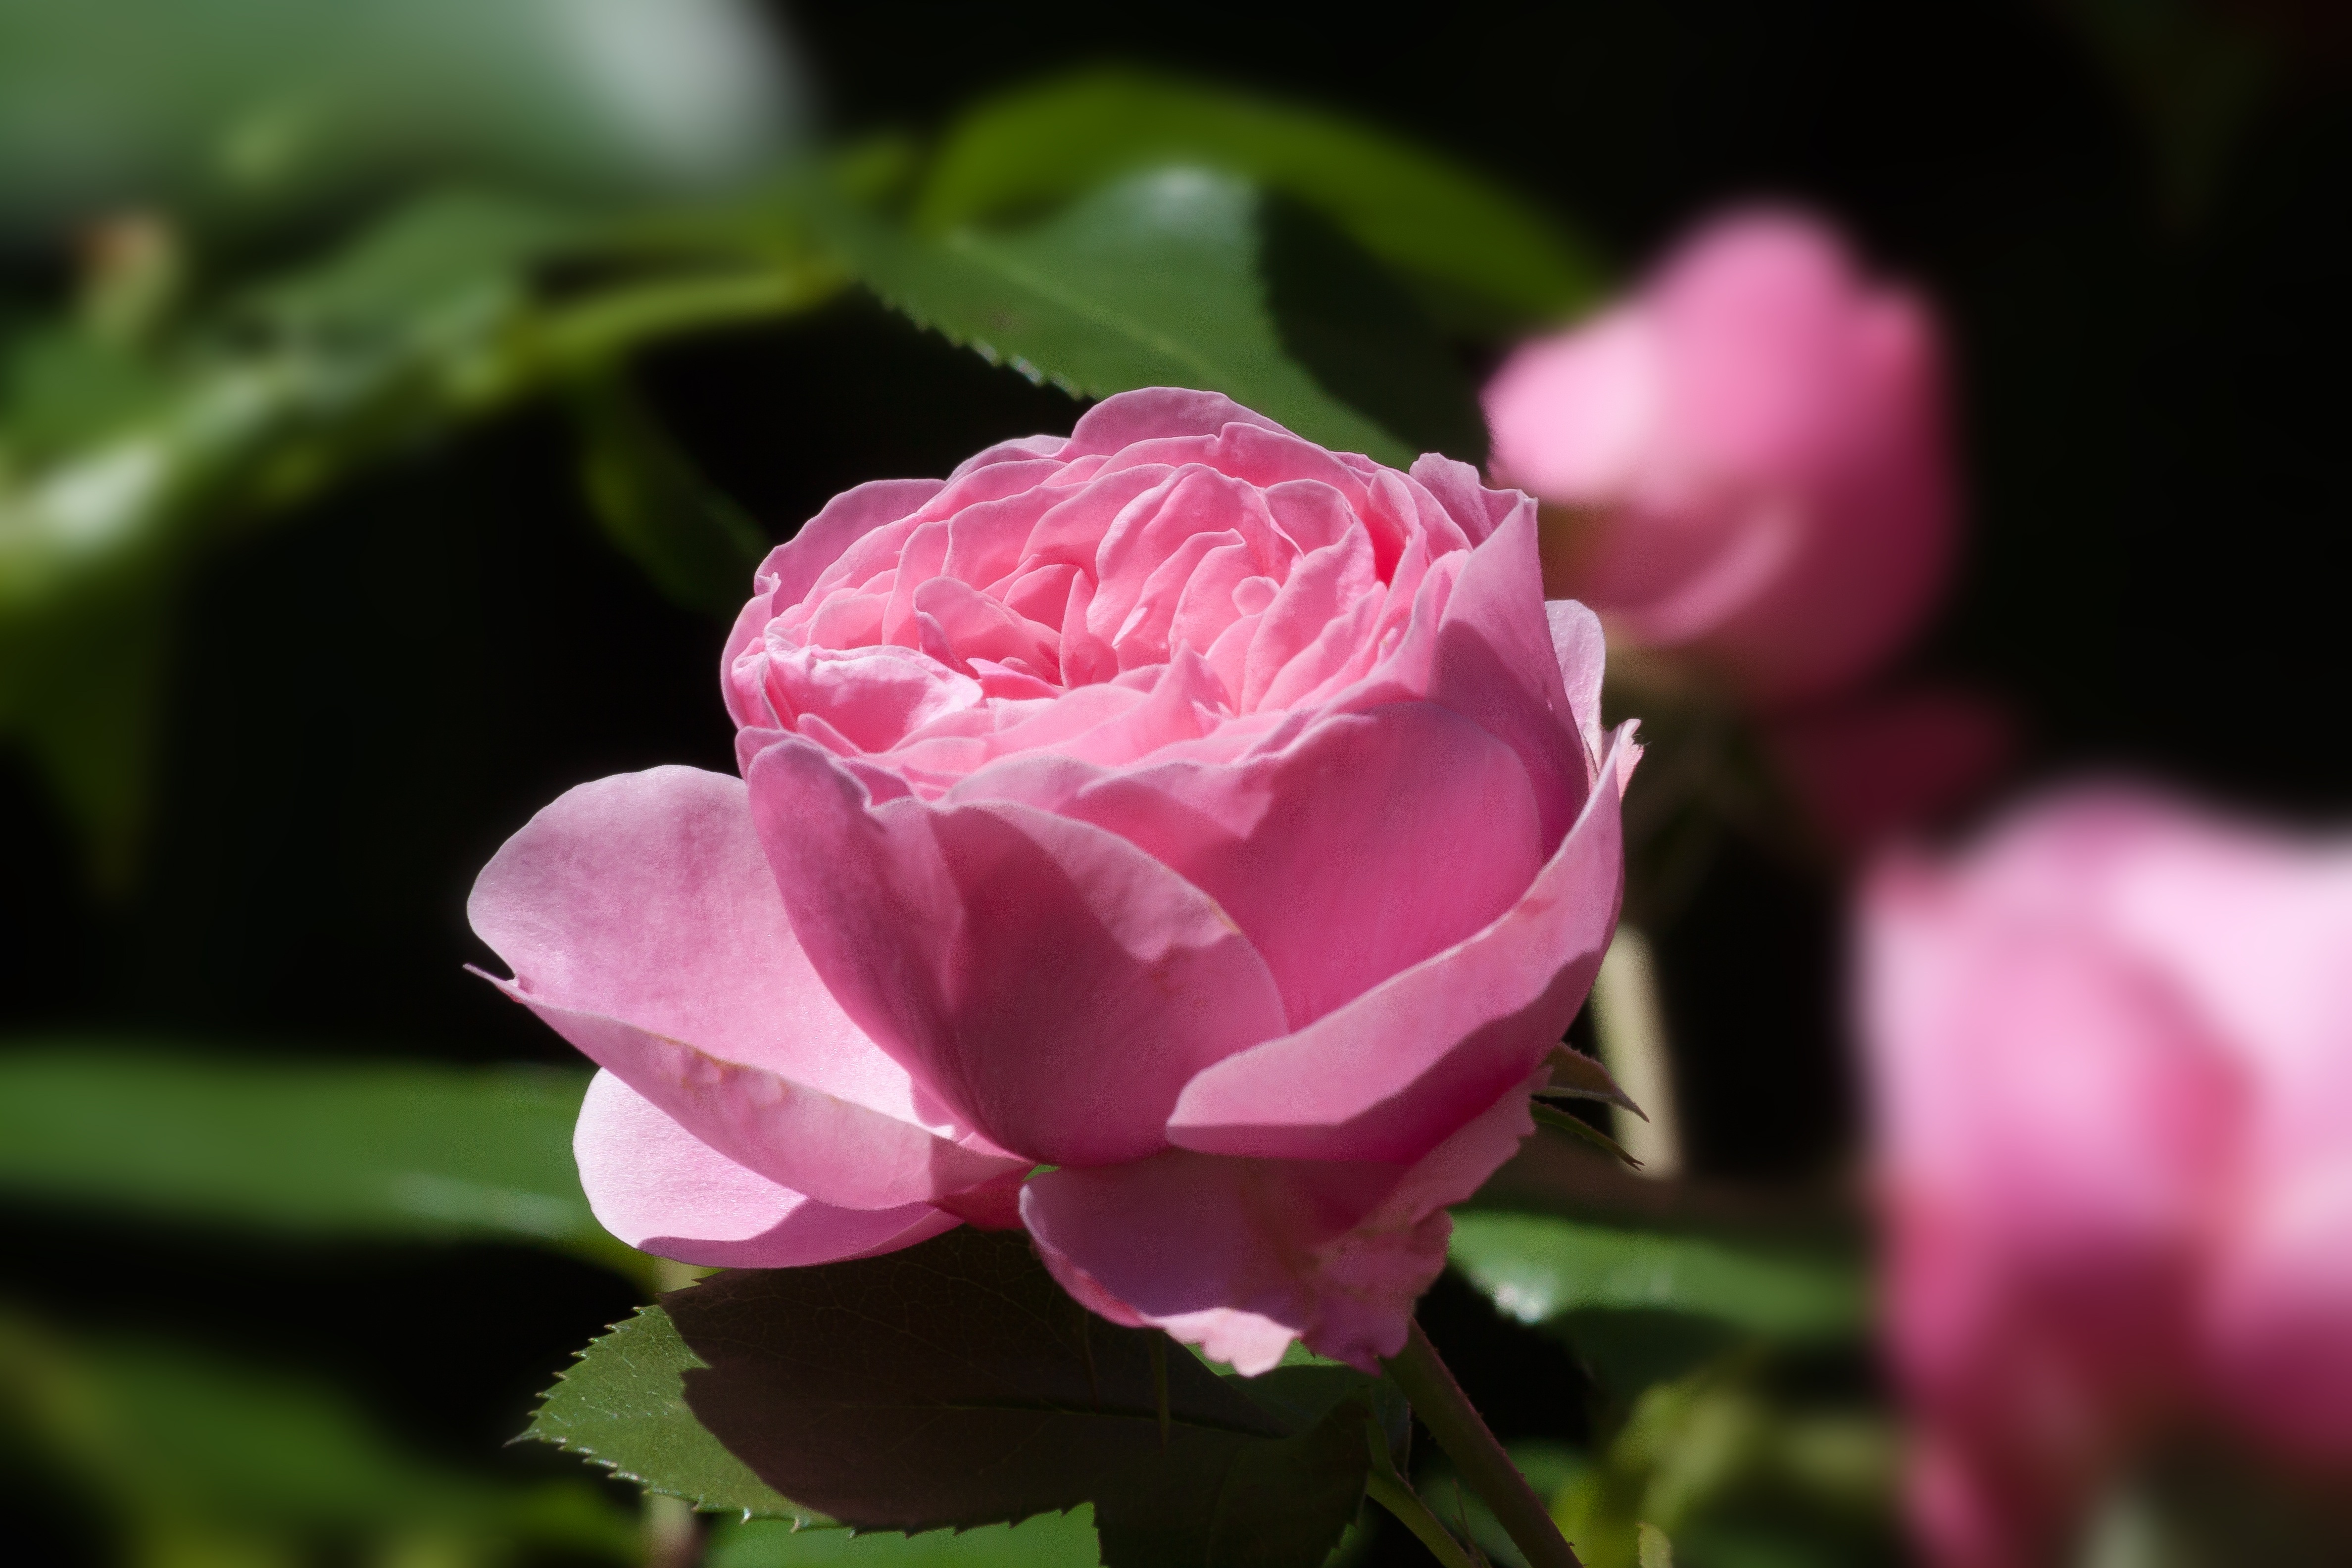
blossom, plant, flower, petal, bloom, summer, rose, green, pink, flora, variety, beauty, peony, floribunda, fragrance, macro photography, flowering plant, garden roses, rose family, rose breeding, land plant, rosa centifolia